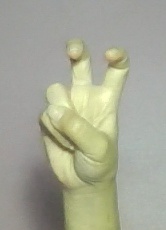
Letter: toot